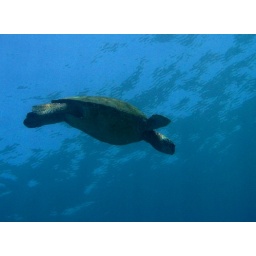
turtle in the blue